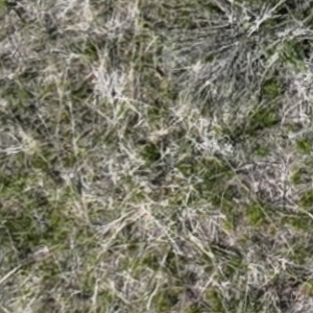
Month: may
Dye color: blue
Dye concentration: low